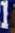
Number: 1